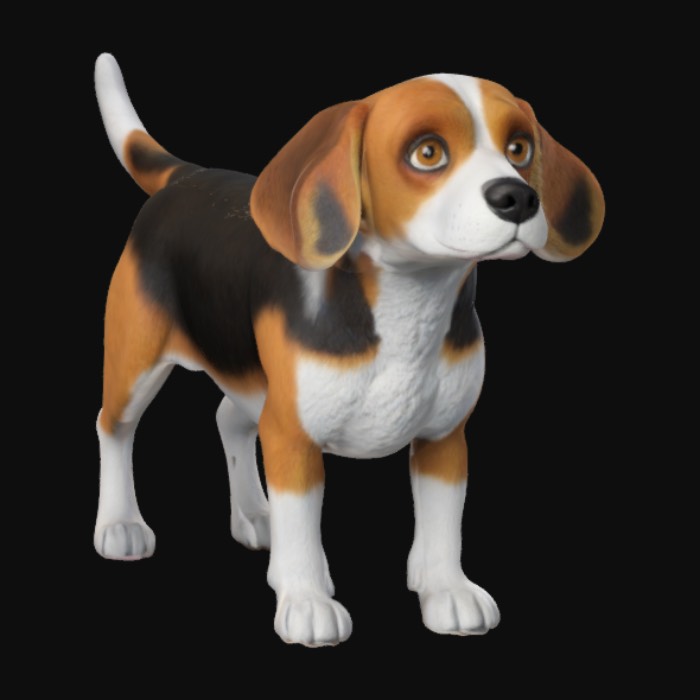
미적 점수 (1~10점): 6